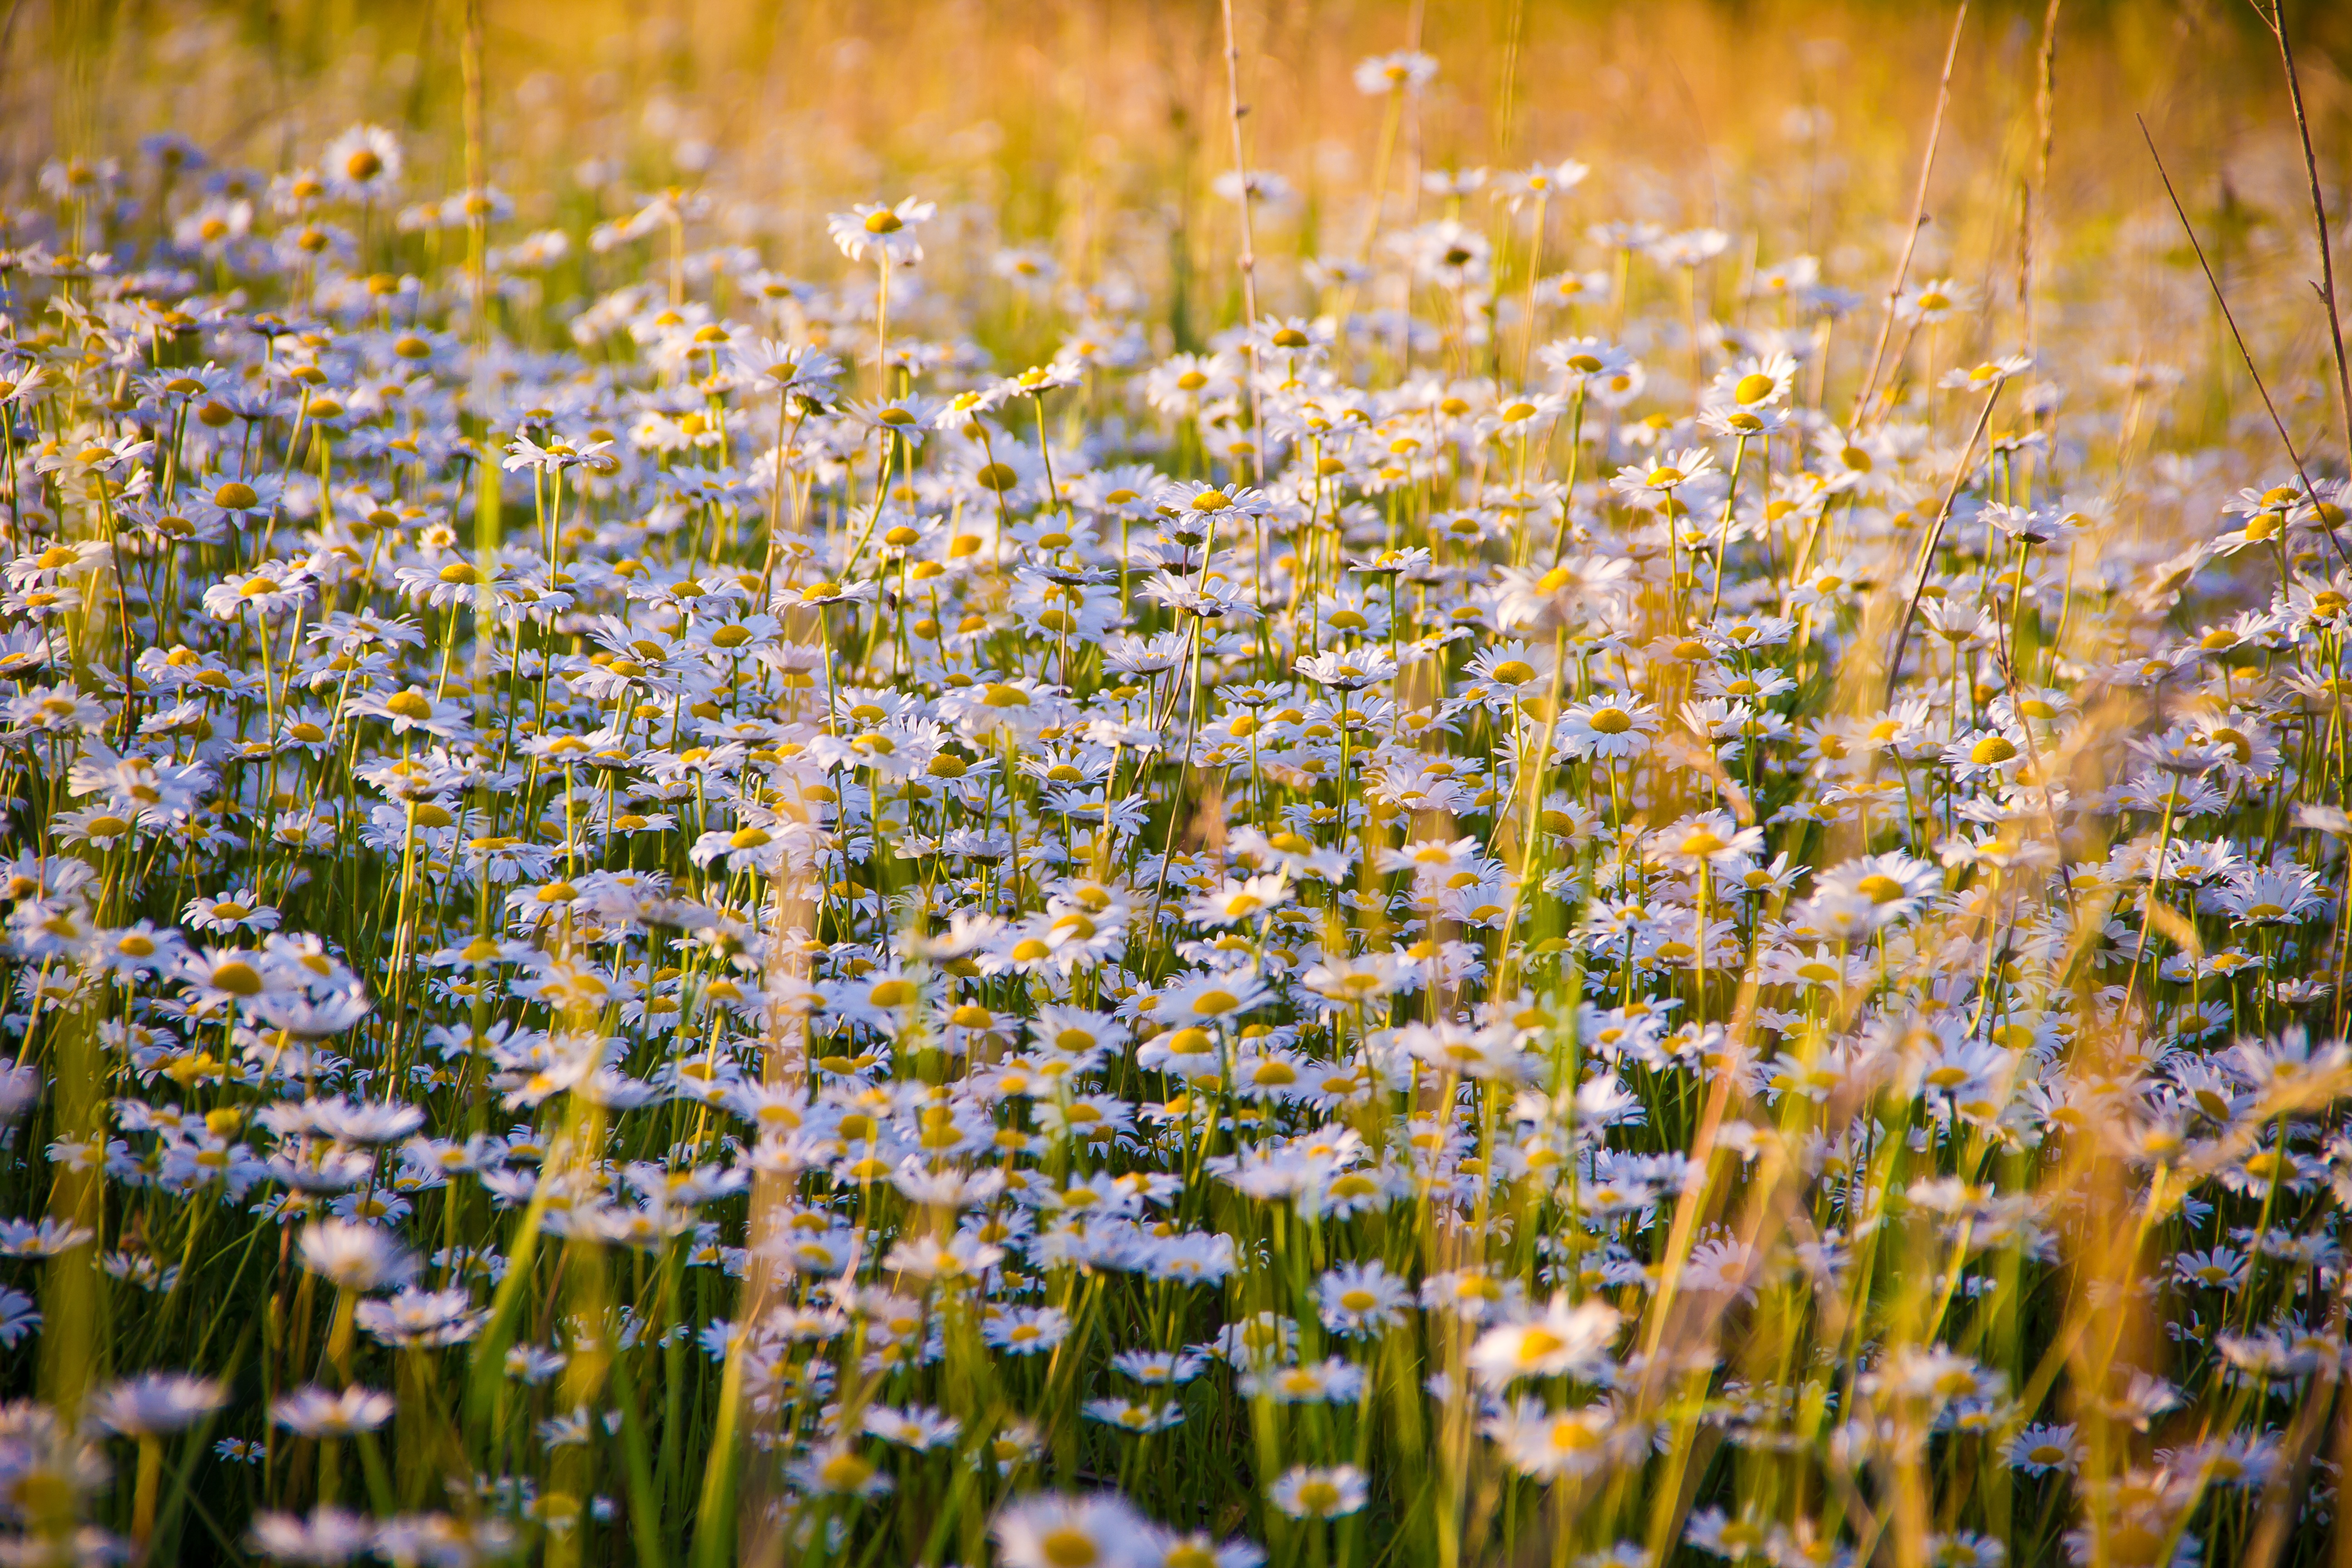
nature, grass, blossom, plant, field, meadow, sunlight, leaf, flower, autumn, botany, flora, wildflower, flowers, woodland, chamomile, glade, macro photography, white flowers, flowers of the field, white daisies, flowering plant, daisy family, grass family, land plant